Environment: real
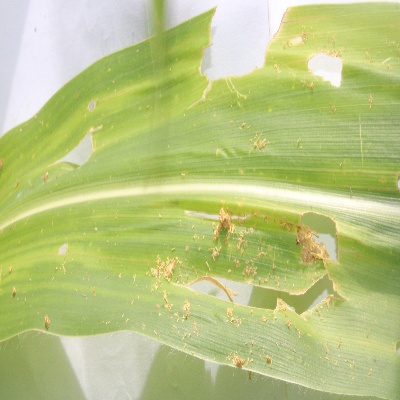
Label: fall_armyworm